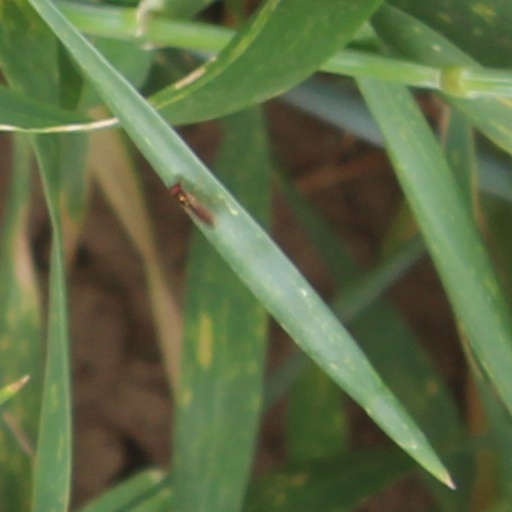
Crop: wheat